Anne-Catherine de Ligniville, Madame Helvétius

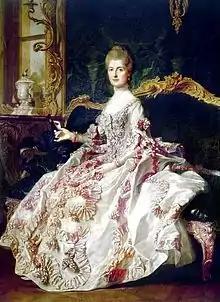
Anne-Catherine de Ligniville Helvétius

One of the twenty-one children of Jean-Jacques de Ligniville and his wife Charlotte de Saureau, Anne-Catherine de Ligniville, the niece of Madame de Graffigny, married the philosopher Helvétius in 1751. By the time he died twenty years later, the couple had amassed a vast fortune, and with it Madame Helvétius maintained her salon which featured the greatest figures of the Enlightenment for over five decades.